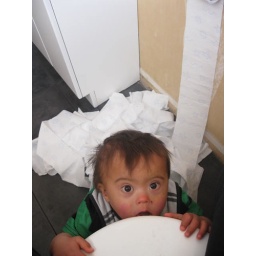
What a boy can do when mummy isn't in the room, grab the toilet paper and pull, pull pull!!!